The Spendthrift (1953 film)

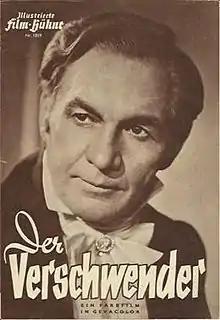

The Spendthrift (German: Der Verschwender) is a 1953 Austrian historical musical film directed by Leopold Hainisch and starring Attila Hörbiger, Josef Meinrad and Maria Andergast. It is an adaptation of Ferdinand Raimund's play of the same name.